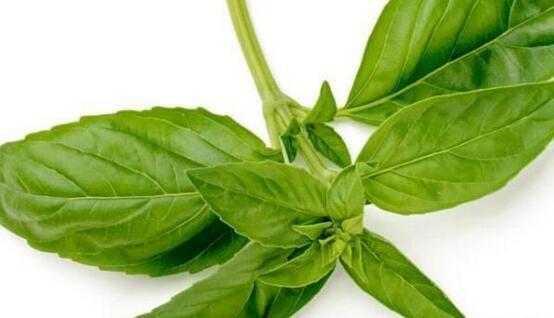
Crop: unknown
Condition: basil